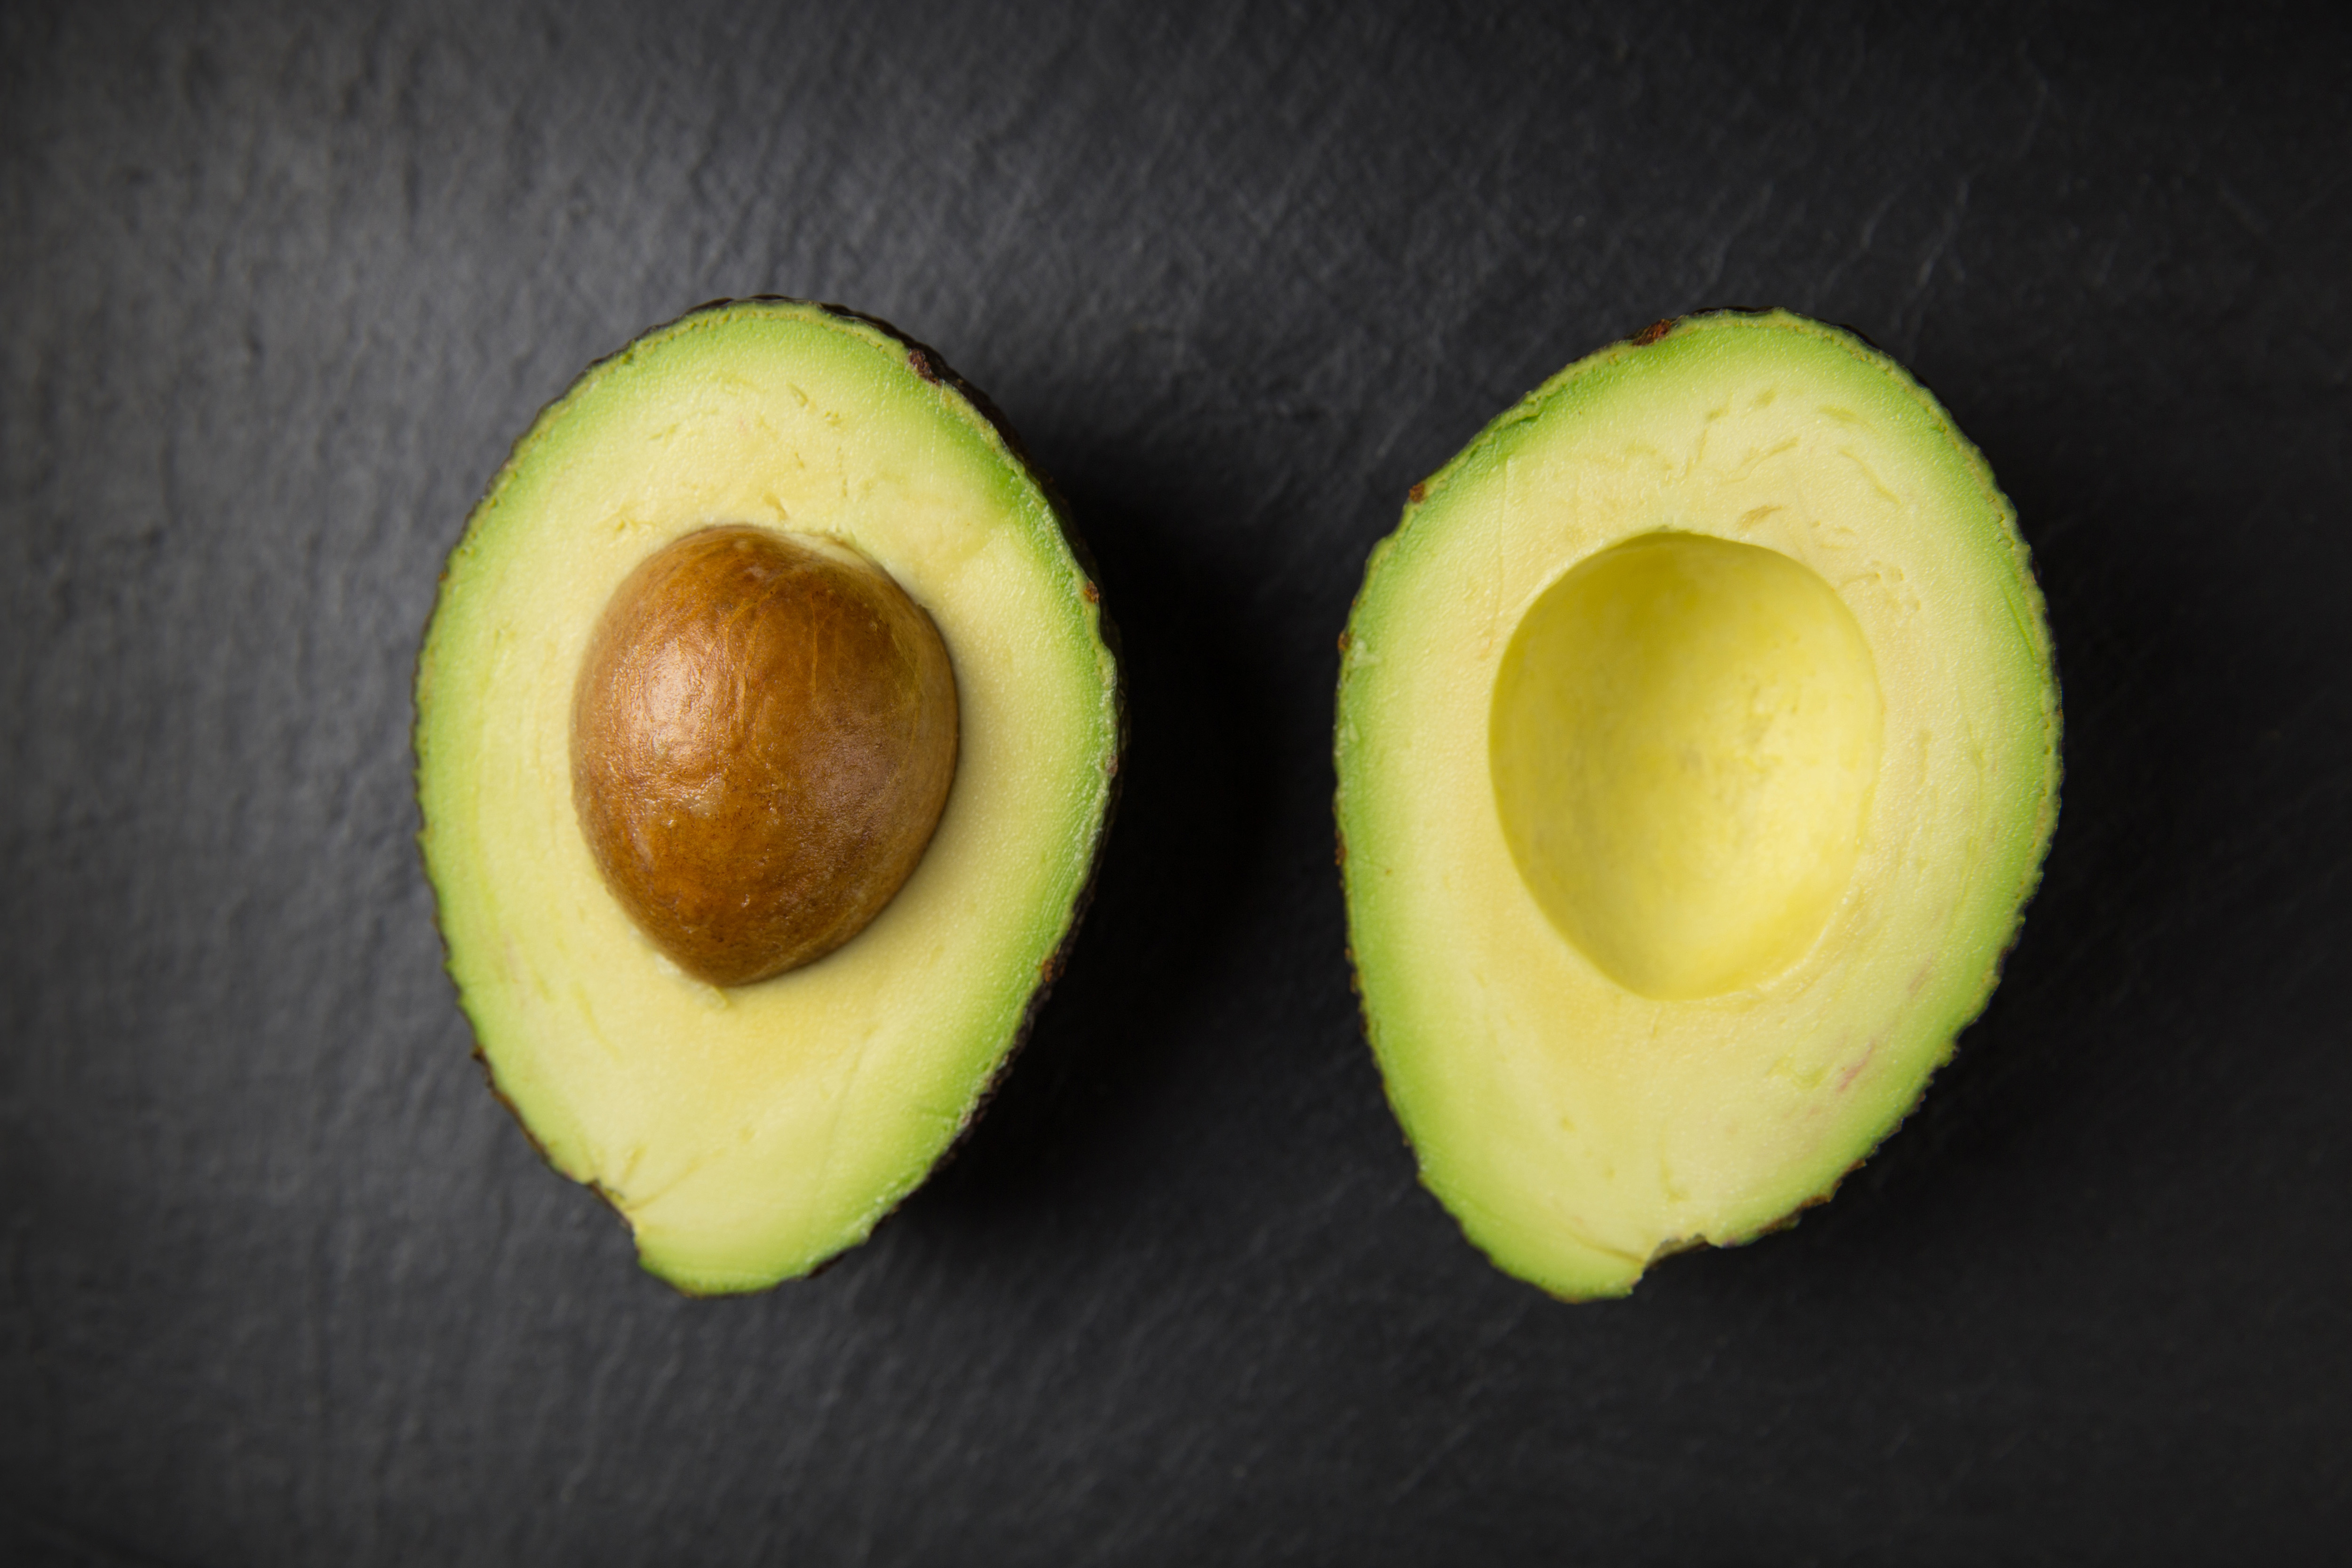
avocado, food, fruit, plant, ingredient, produce, chayote